Perry's Nut House

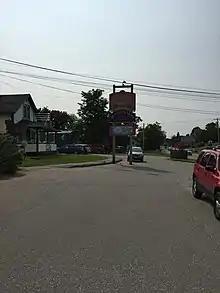
Sign for Perry's Nut House in Belfast, Maine. A longtime local landmark and tourist attraction, it features a gift shop, homemade fudge, nuts, and many curious displays to entertain guests.

Perry's Nut House is a tourist stop and store on Route One in Belfast, Maine.